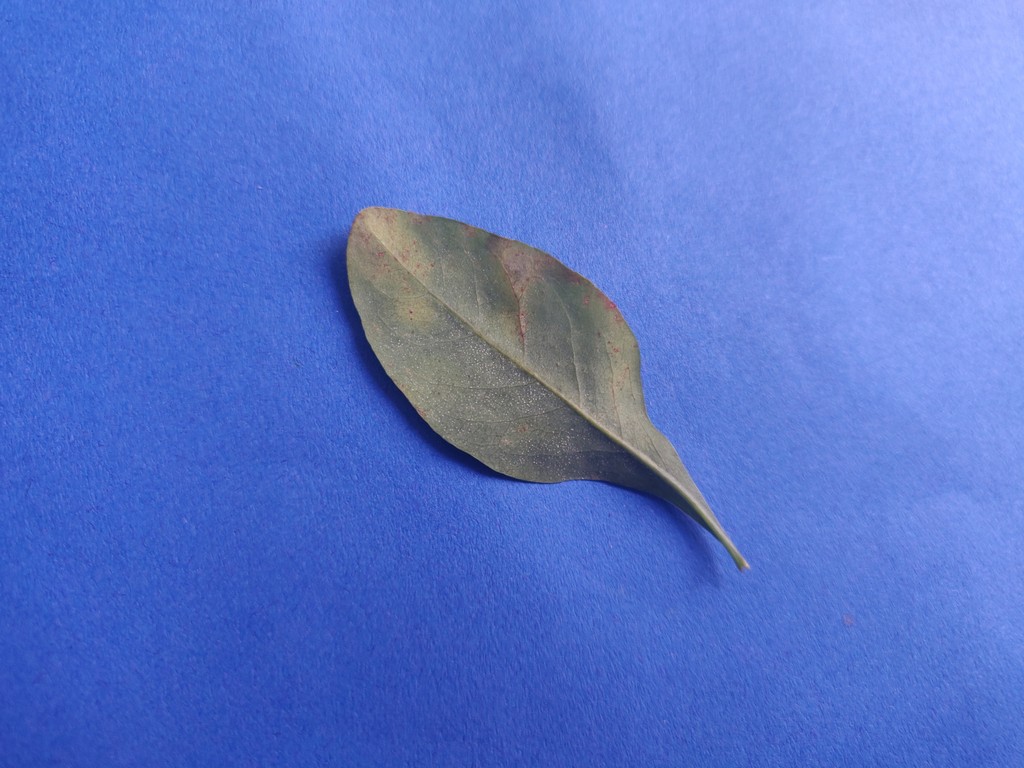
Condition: Unhealthy
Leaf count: single
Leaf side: back